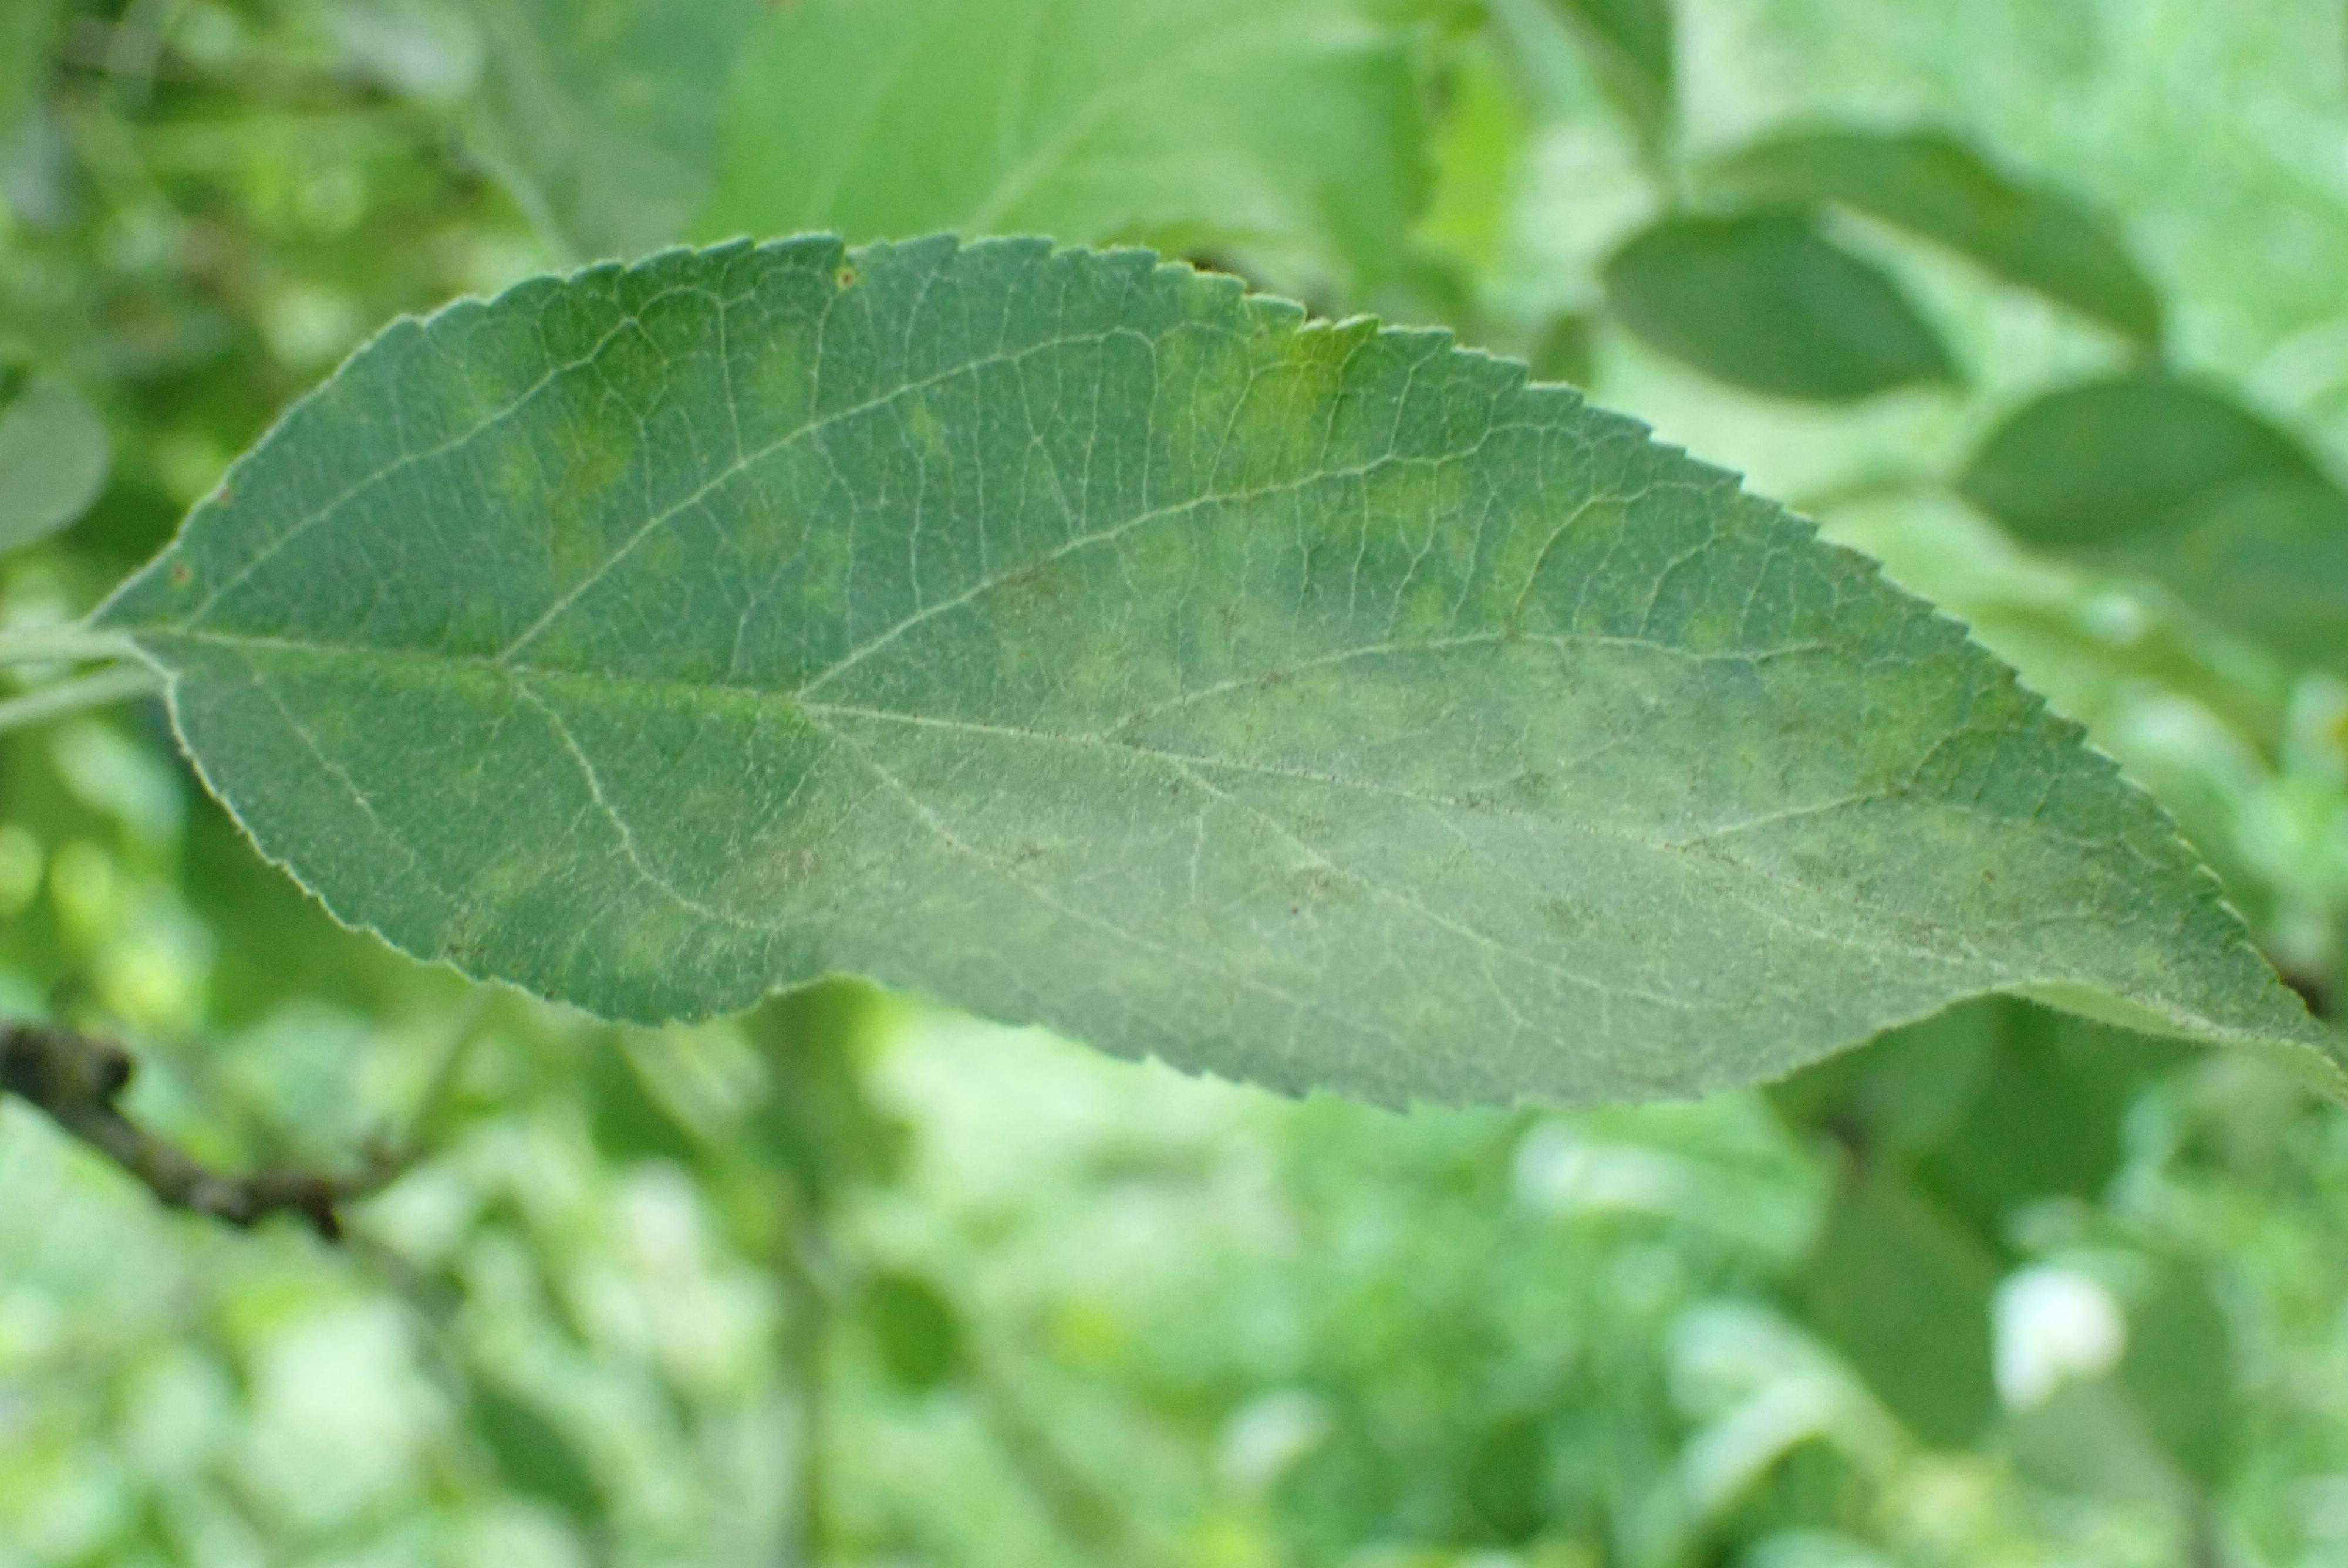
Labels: scab